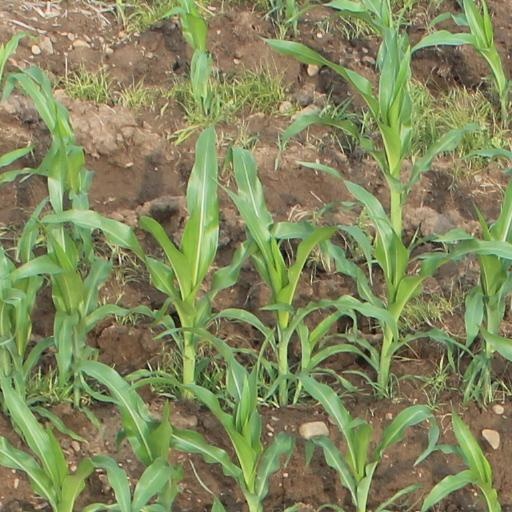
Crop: maize; corn